Geskel Saloman

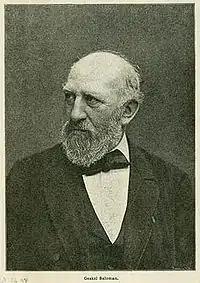
Geskel Saloman, from the Royal Library, Copenhagen

Geskel Saloman (1 April 1821 in Tønder – July 5, 1902 in Båstad) was a Danish–Swedish portrait and genre painter. Soloman was one of the Bedřich Smetana's closest friends and painter of one of the three existing portraits of the founder of the Czech national music, then only 34 years old.